Dancing at the Blue Iguana

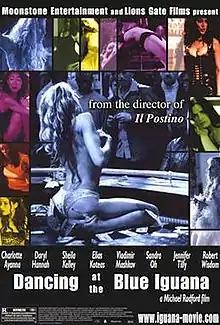
Theatrical release poster

Dancing at the Blue Iguana is a 2000 American erotic drama film, directed by Michael Radford, about the lives of strippers at a strip club in Los Angeles, California's San Fernando Valley. The film was based on an improvisational workshop involving the lead actors. It explores the intersecting lives of five exotic dancers who work at the Blue Iguana and the difficulties in their lives. The film was released on September 14, 2000, at the Toronto International Film Festival.